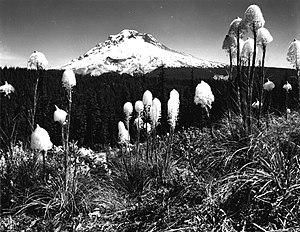
Xerophyllum tenax, l'herbe d'ours ou xérophylle tenace, est une espèce de plante herbacée. Elle ressemble à une graminée mais ce n'en est pas une. Elle appartient à la famille des Liliaceae selon la classification classique, ou à celle des Melanthiaceae, selon la classification phylogénétique.